Millions of Cats

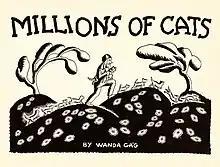
First edition

Millions of Cats is a children's picture book written and illustrated by Wanda Gág in 1928. The book won a Newbery Honor award in 1929, one of the few picture books to do so. "Millions of Cats" is the oldest American picture book still in print. It entered the public domain in the United States in 2024.